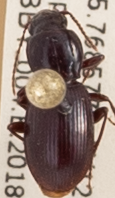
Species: Pterostichus pumilus
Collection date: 2018-05-15
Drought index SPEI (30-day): -2.09
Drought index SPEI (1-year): -0.24
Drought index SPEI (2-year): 0.71